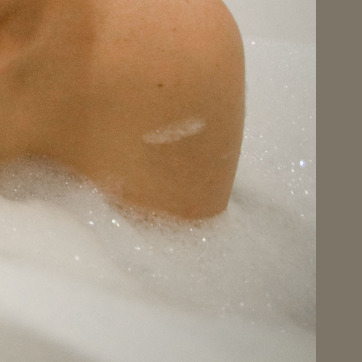
Material: skin